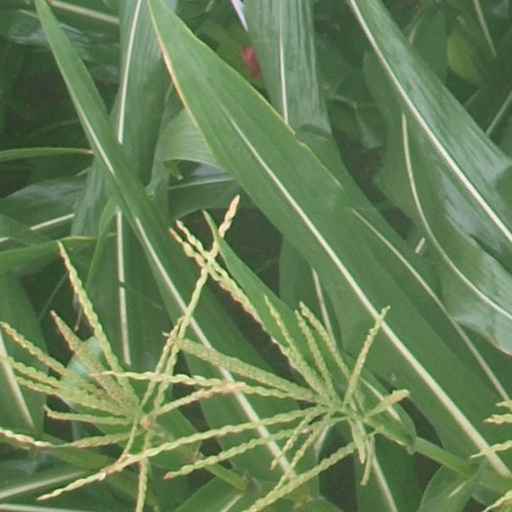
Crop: maize; corn